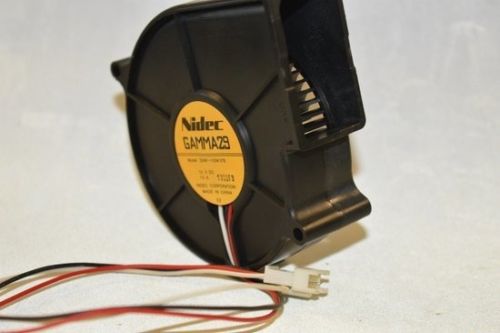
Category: fan